Nova Scotia Highway 106

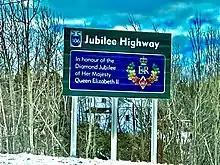
The sign at the northern terminus of the Jubilee Highway (Nova Scotia Highway 106) at the Northumberland Ferries terminal in Caribou

Highway 106 is a 2-lane limited-access highway located within Pictou County, in the Canadian province of Nova Scotia. The provincial government named the highway the Jubilee Highway on December 21, 2012 in honour of Queen Elizabeth II's Diamond Jubilee.